Kumagane Station

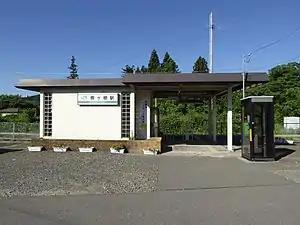
Kumagane Station, July 2022

is a railway station in Aoba-ku, Sendai, Miyagi Prefecture, Japan, operated by East Japan Railway Company (JR East).